Lancia ECV

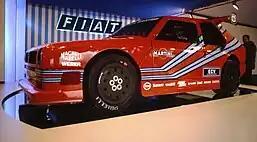
The Lancia ECV pictured during its first public presentation at Bologna in 1986

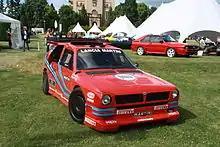
Lancia ECV at Legendy 2014 car show in Prague

The Lancia ECV (standing for "Experimental Composite Vehicle") was a prototype Group S rally car developed by the Italian manufacturer Lancia to replace the Lancia Delta S4 in World Rally Championship competition for the 1988 season. However, Group B as well as Group S cars were banned from competition by the FIA in late 1986 due to safety concerns and the ECV never raced. Lancia instead developed the Group A Lancia Delta.